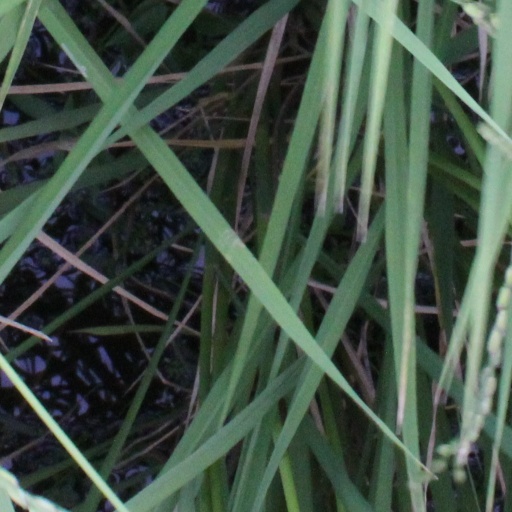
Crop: rice